List of birds of Montana

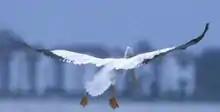
American white pelican

Pelicans are very large water birds with a distinctive pouch under their beak. Like other birds in the order Pelecaniformes, they have four webbed toes. One species has been recorded in Montana.